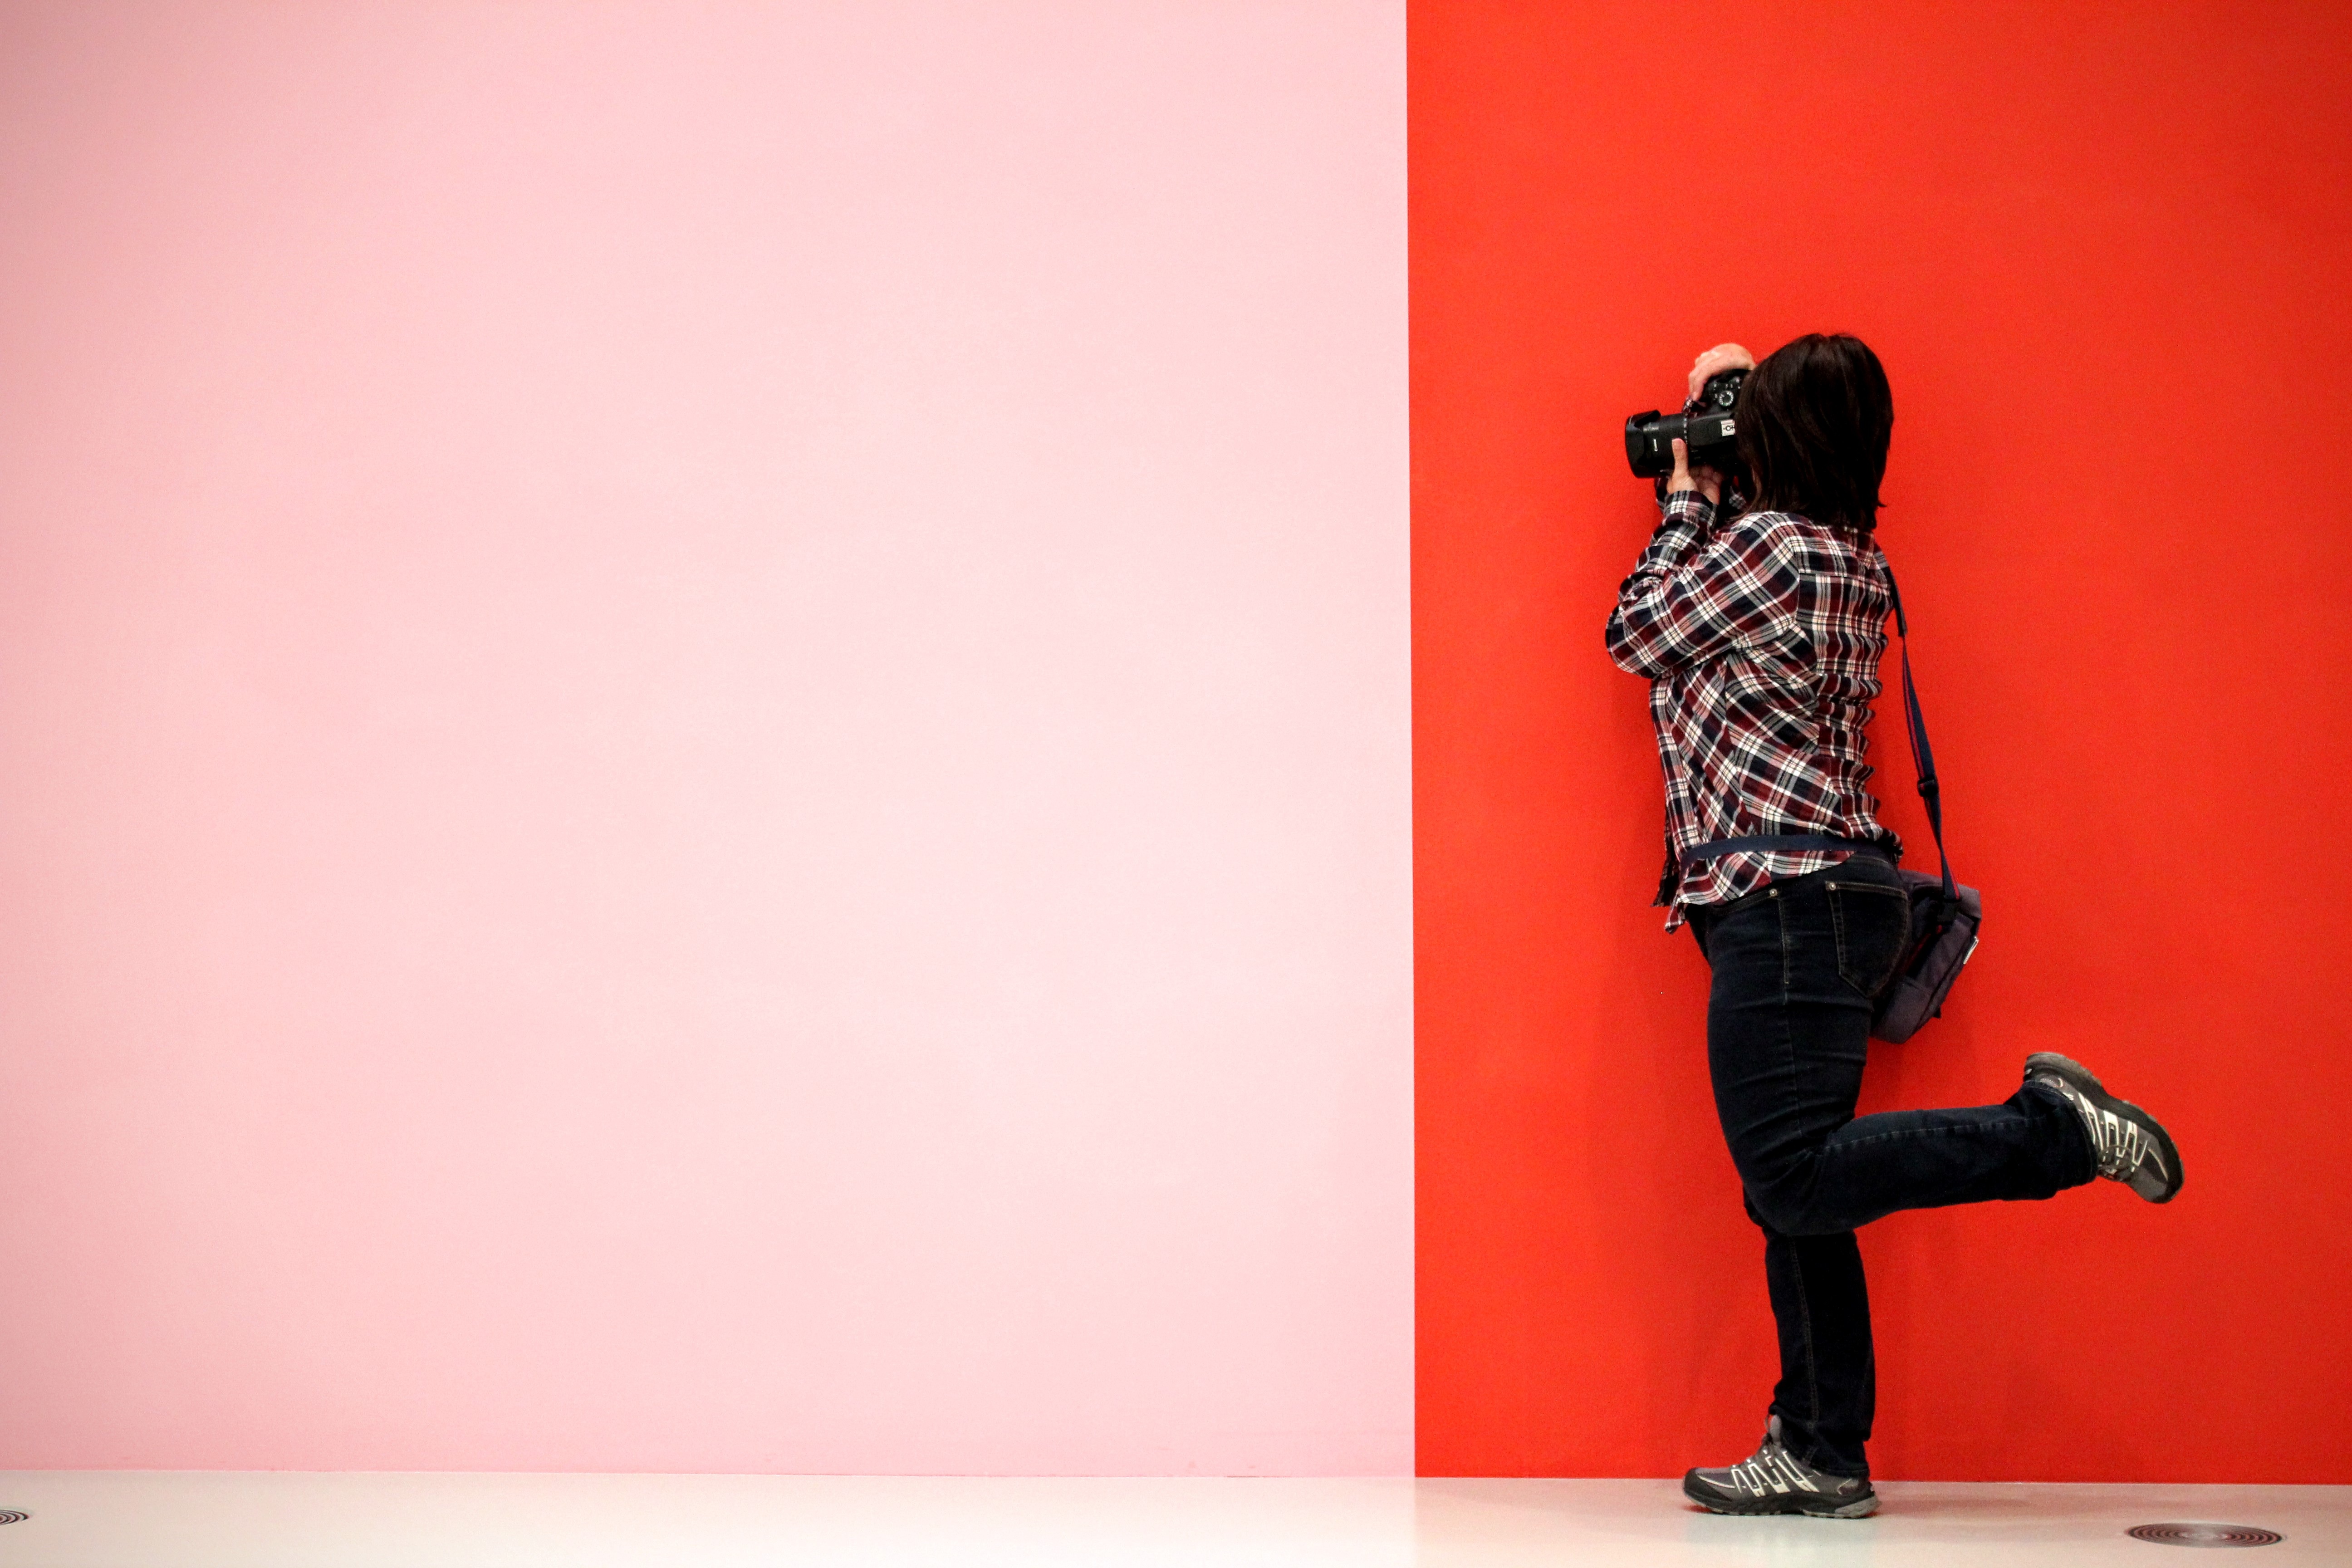
photographer, red, color, fashion, brand, lines, background, illustration, design, wallpaper, photo shoot, art gallery, t shirt, pink red, poznan